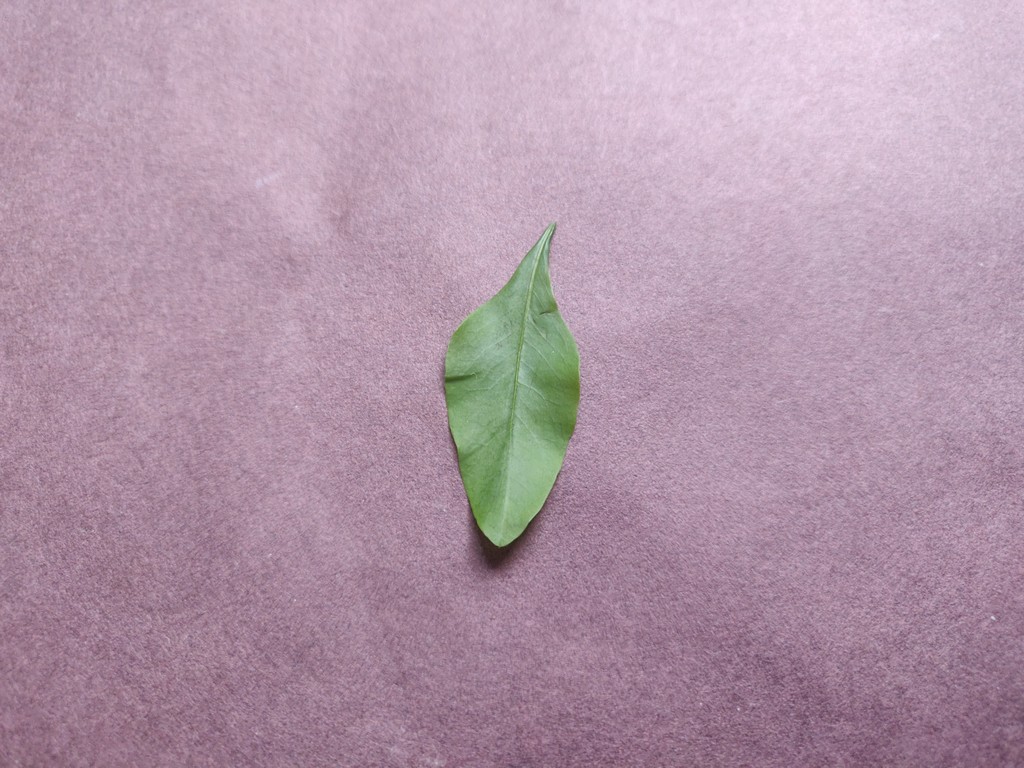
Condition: Healthy
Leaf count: single
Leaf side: front